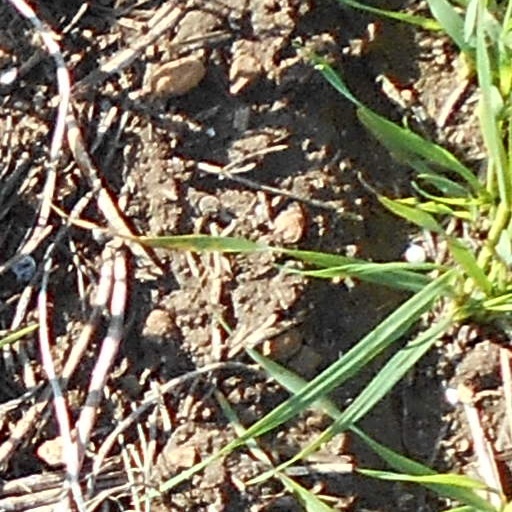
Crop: wheat